2012 Star Mazda Championship

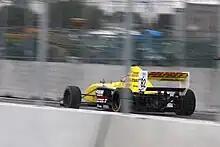
2012 champion Jack Hawksworth

The 2012 Star Mazda Championship was the 14th season of the Star Mazda Championship, an American-based open-wheel racing series sanctioned by IndyCar as part of the Road to Indy program. It featured 17 races held over 10 race weekends. Five race weekends were held on temporary street courses, three on permanent road courses, and two on ovals. The series increased the number of double-header weekends to reduce the costs per race for competitors. Fastest lap times in race 1 determined the starting grid for race 2 on double-header race weekends.